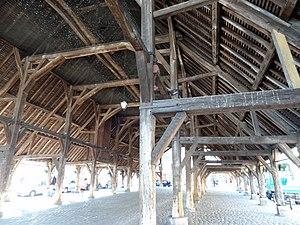
Halles d'Arpajon, vue d’ensemble de l’intérieur, vers la sortie coté Ouest.